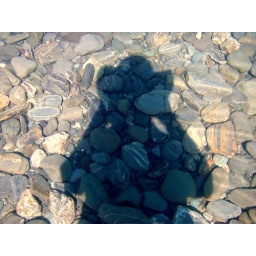
A shadow of me in the crystal clear waters of lake Wakatipu